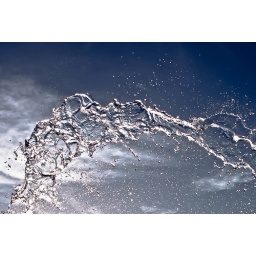
water in the sky 1